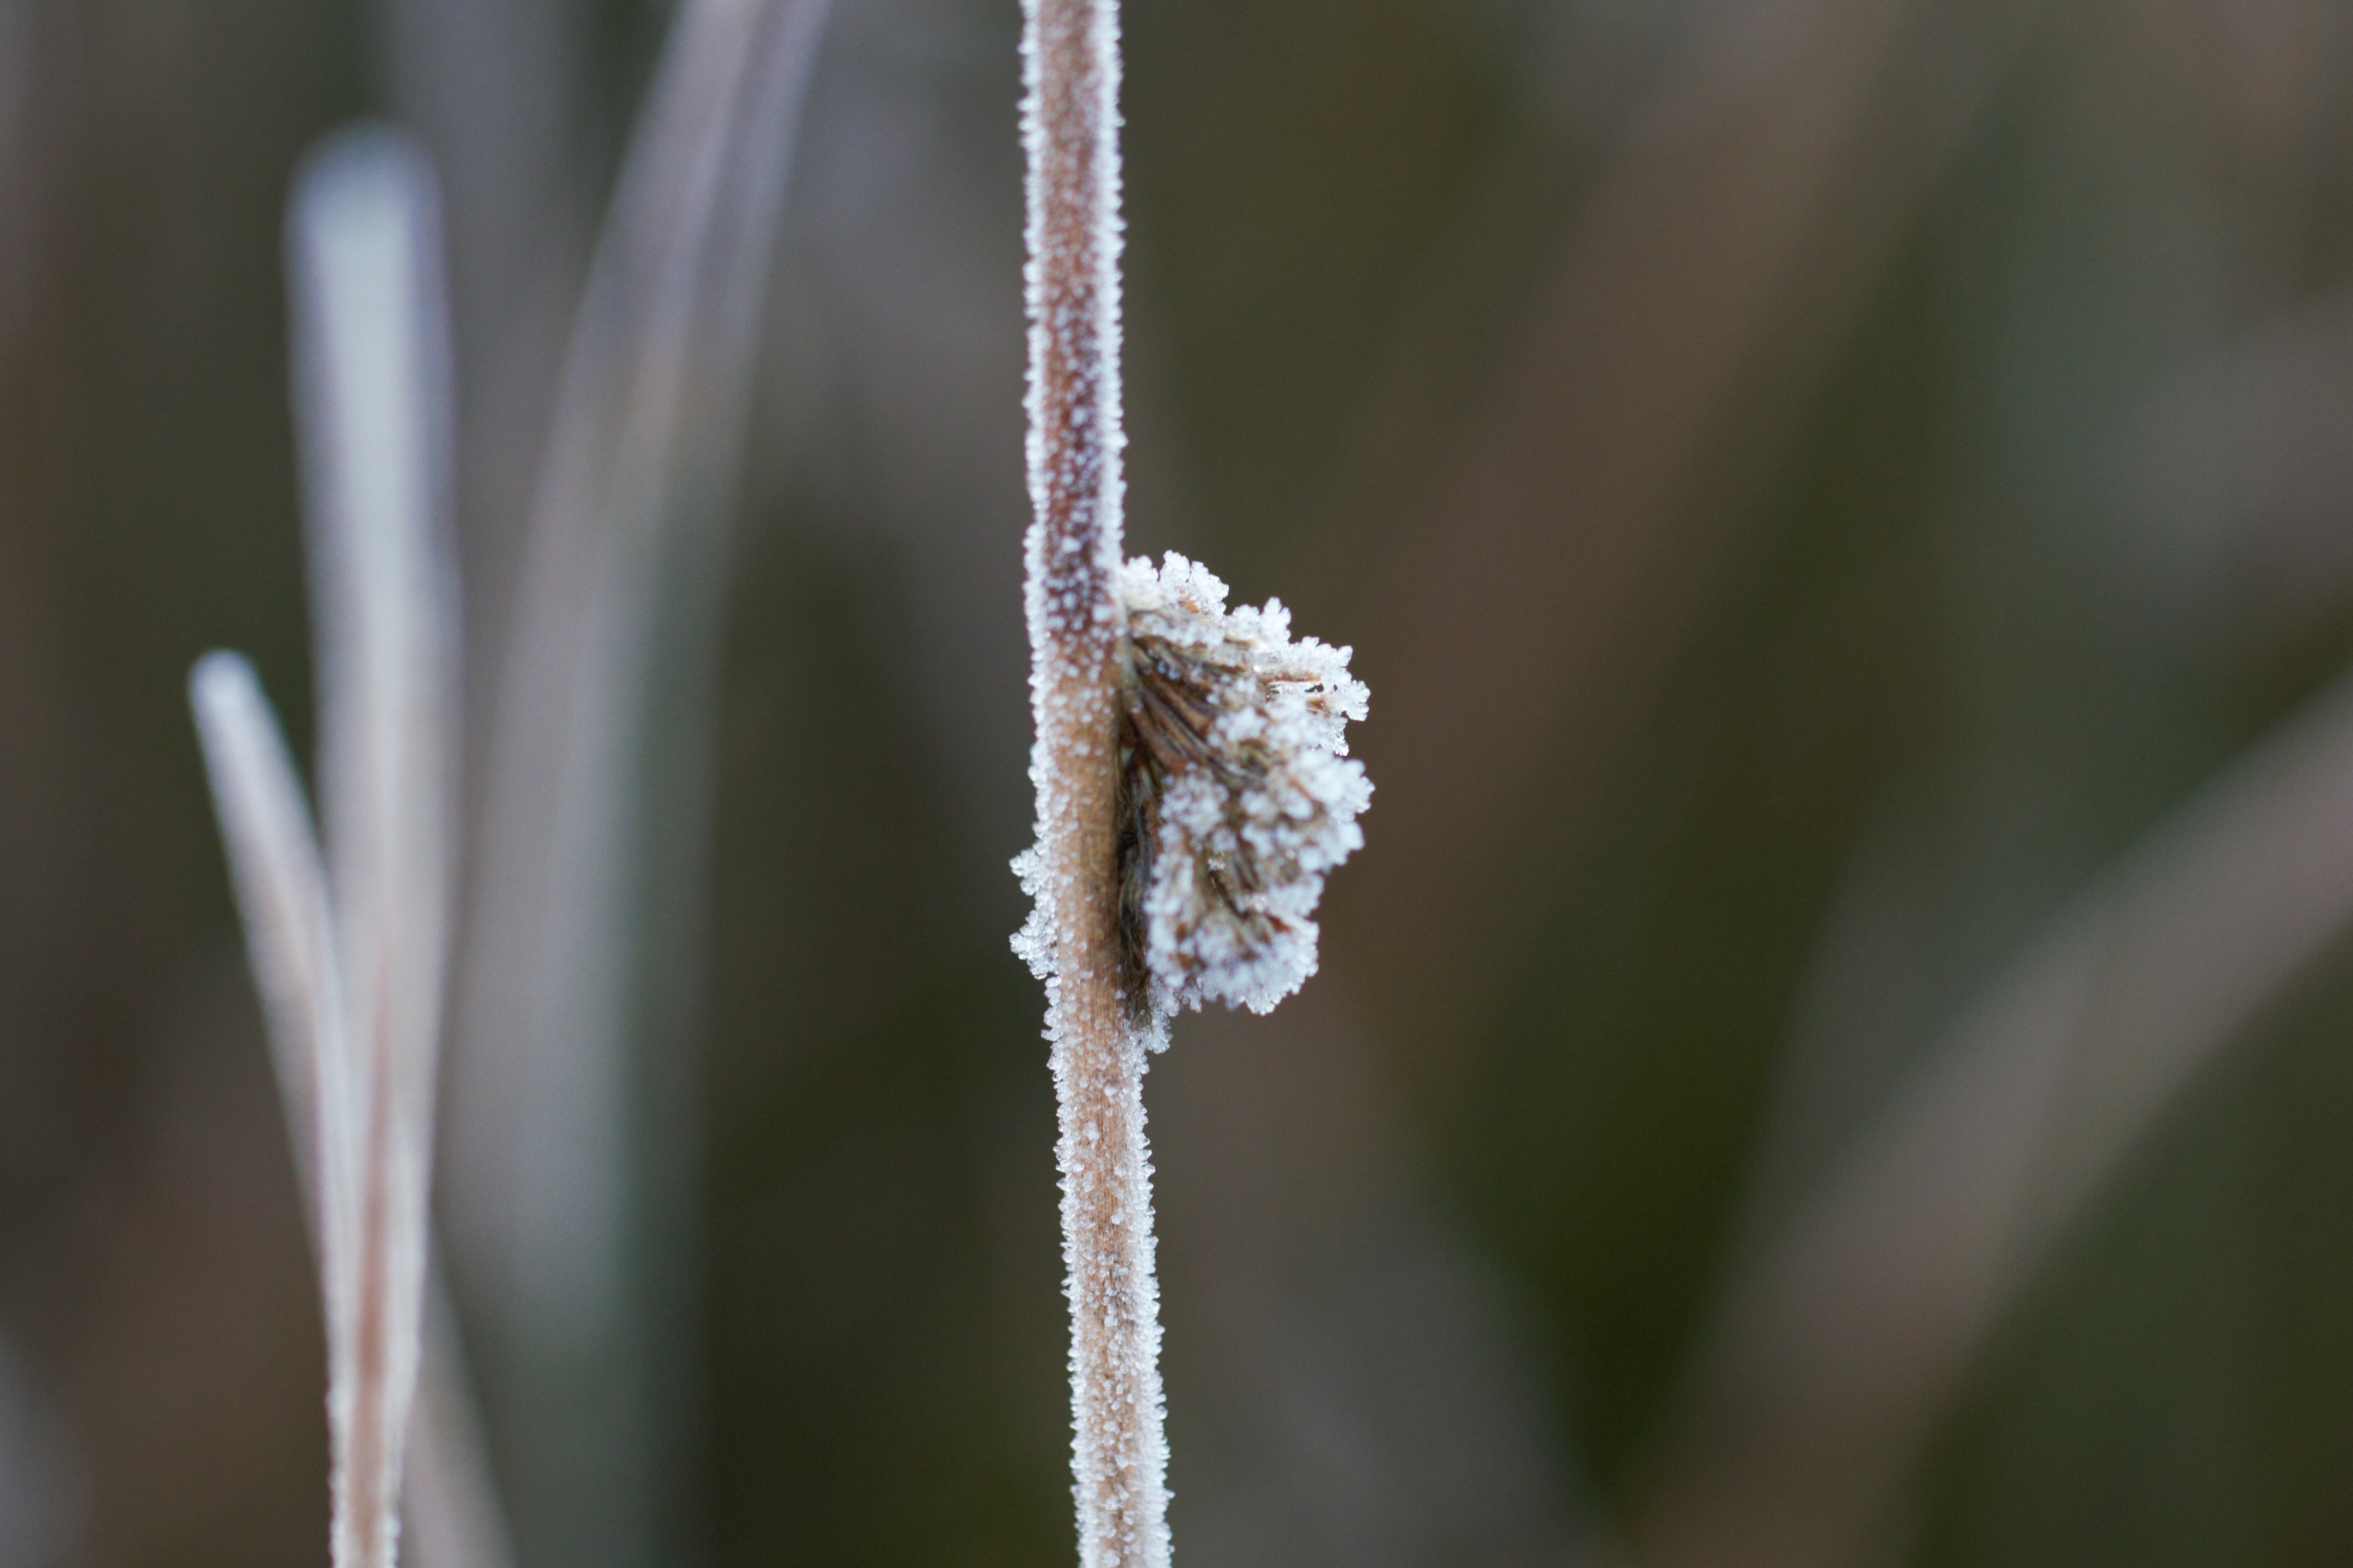
nature, grass, branch, blossom, plant, photography, leaf, flower, frost, spring, green, botany, flora, twig, close up, bud, freezing, macro photography, grass family, plant stem, thorns spines and prickles